List of light deities

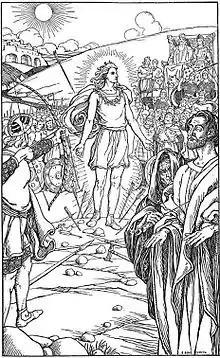
The Norse light god Baldr

A light deity is a god or goddess in mythology associated with light and/or day. Since stars give off light, star deities can also be included here. The following is a list of light deities in various mythologies.